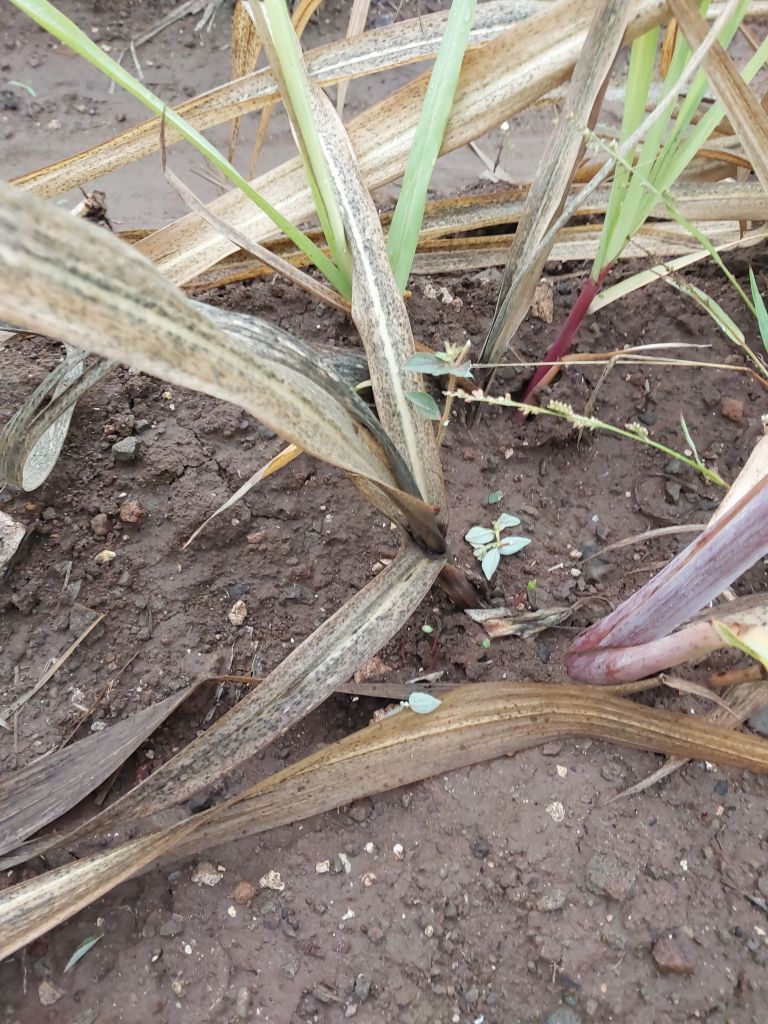
Label: Sett Rot